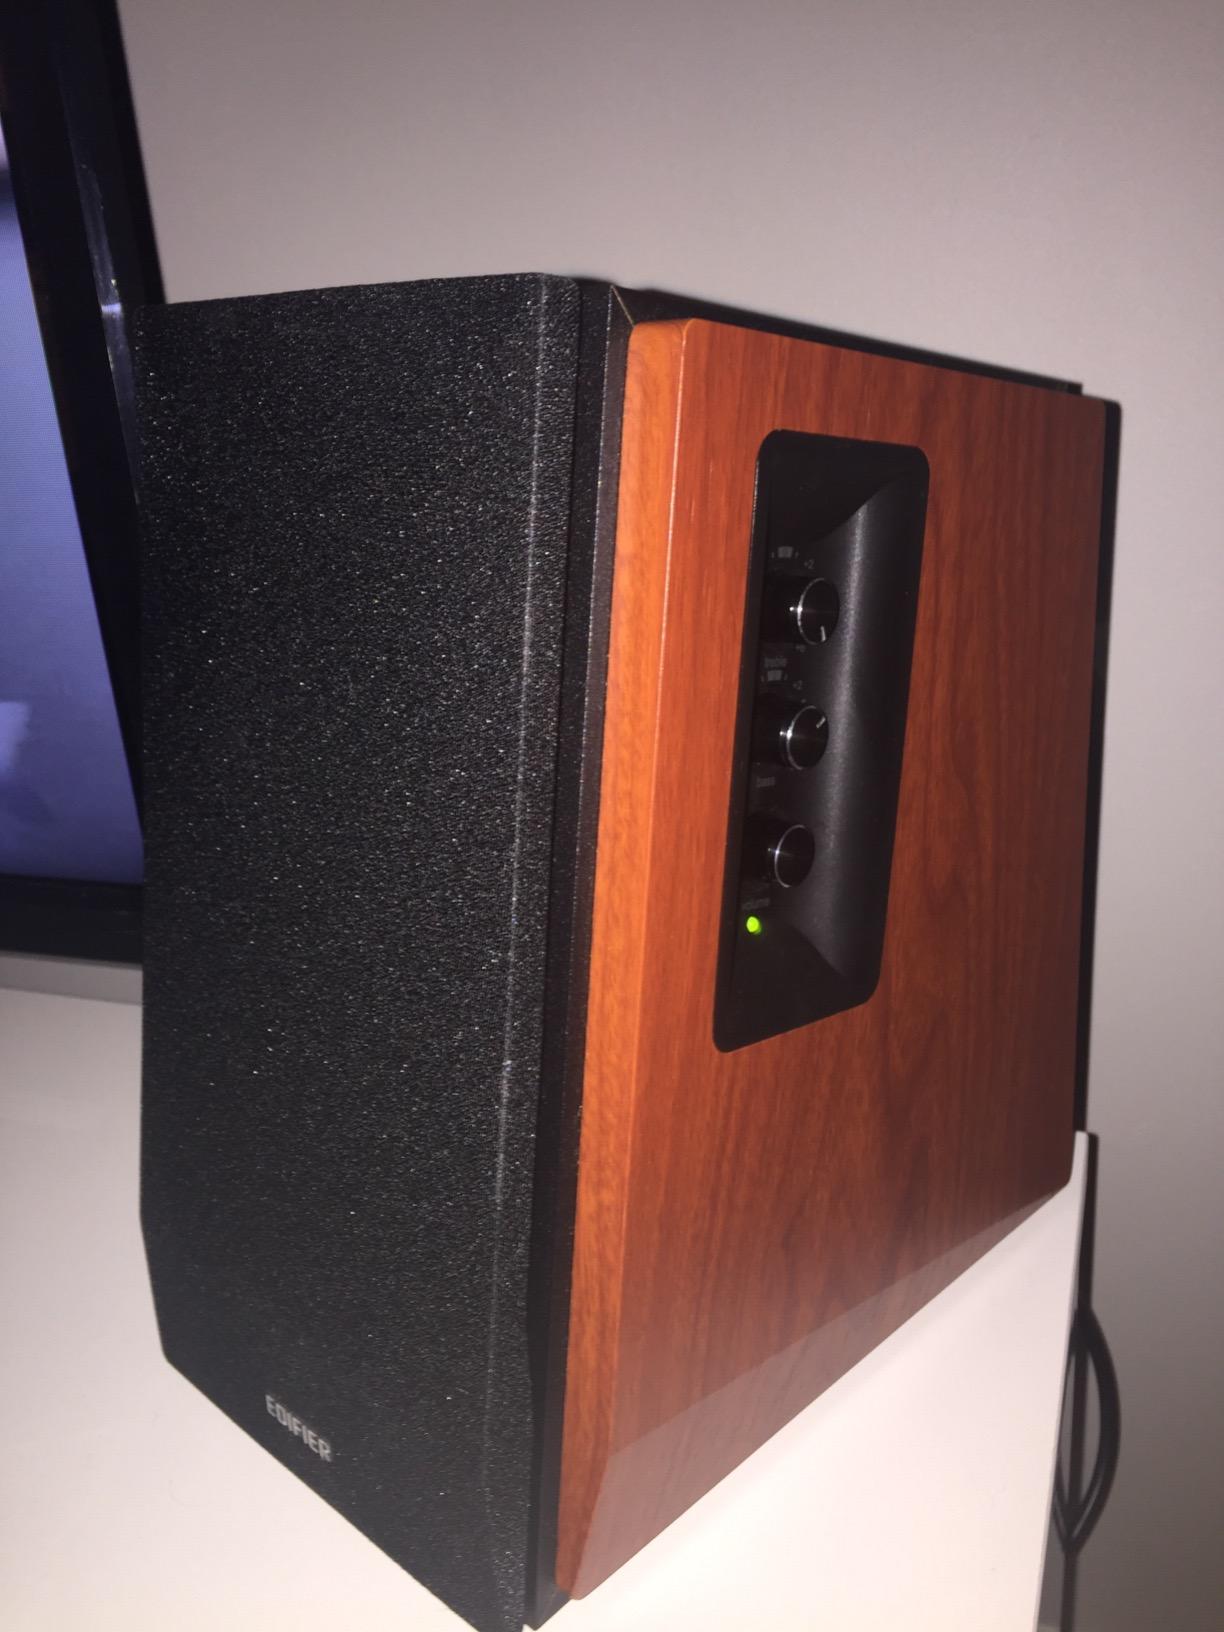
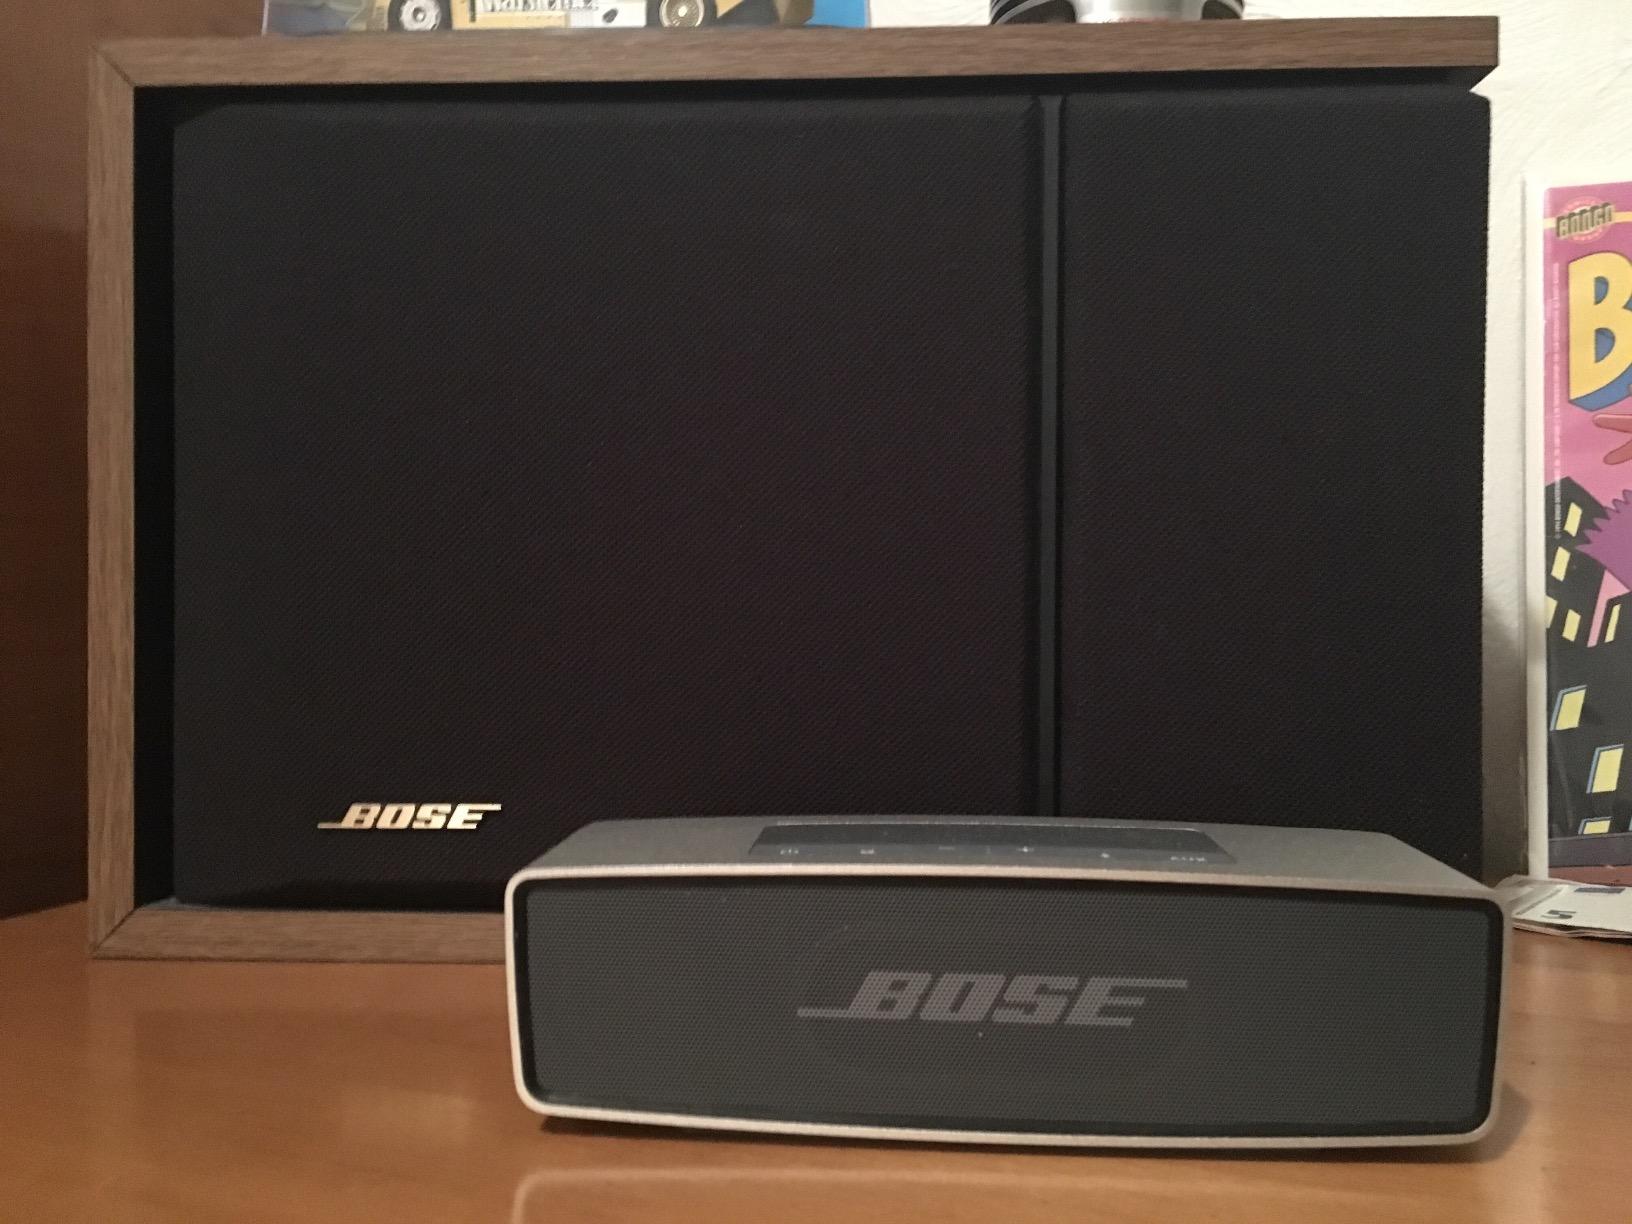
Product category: speaker
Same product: no